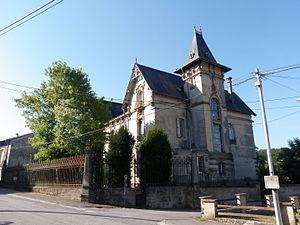
Château Lobstein
Le château Lobstein est un château de la commune de Ville-sur-Illon du département des Vosges en région Lorraine.
Cet article recense les monuments historiques du département des Vosges, en France.
la liste des châteaux des Vosges recense de manière non exhaustive les châteaux, maisons fortes, mottes castales, situés dans le département français des Vosges. Il est fait état des inscriptions et classements au titre des monuments historiques.